Lumpiang Shanghai

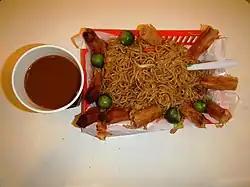
"Lumpiang Shanghai" with "pancit Canton", another Filipino dish with a misleading Chinese name

"Lumpiang Shanghai" is regarded as the most basic type of lumpia in Filipino cuisine. "Lumpiang Shanghai" can be defined by its use of "giniling" (ground pork) as the main stuffing. The ground pork is sautéed with finely chopped carrots, garlic, onions, shallots, and salt and pepper to taste. A small amount of it is then placed on a lumpia wrapper (a thin egg crêpe) which is then rolled around it into a thin cylinder. The ends are secured by wetting it with a bit of water or egg whites. Sometimes, the fried "giniling" are further moistened with raw eggs so they retain their shape better. It is then deep-fried until golden brown.